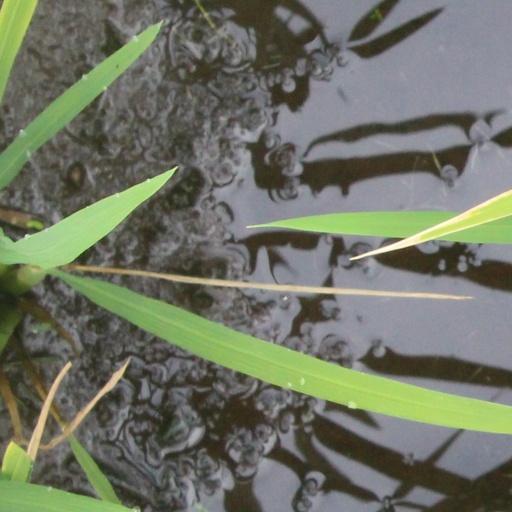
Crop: rice